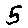
Label: 5